List of left-handed presidents of the United States

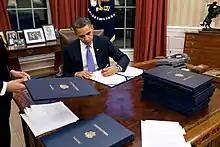
Barack Obama signing with his left hand

At least seven of the 45 persons who have held the office of United States president have been left-handed. Only one U.S. president prior to the 20th century was known to be left-handed. Since World War II there have been fourteen U.S. presidents and six of them have been left-handed.